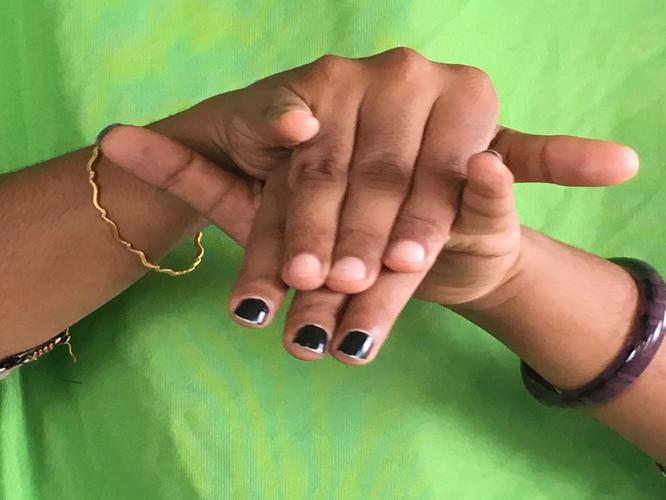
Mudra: Varaha
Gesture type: double_hand